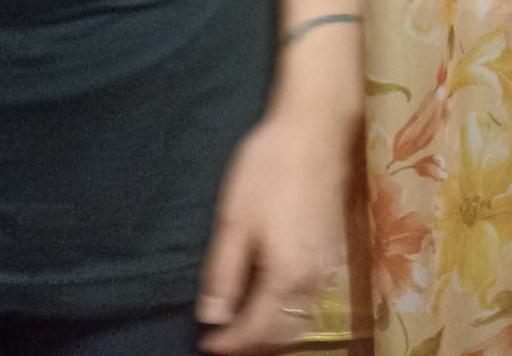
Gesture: no_gesture